Logan (Iroquois leader)

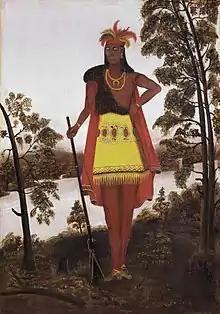
Oneida Chief Shikellamy

Logan's father Chief Shikellamy, who was Oneida, worked closely with Pennsylvania official James Logan to maintain the Covenant Chain relationship with the colony of Pennsylvania. Following a prevailing Native American practice, the young man who would become Logan the Mingo took the name "James Logan" out of admiration for his father's friend.